Gotha WD.3

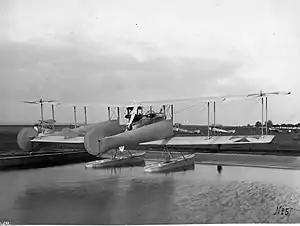
The WD.3 seen at the factory before its delivery to the Naval Air Service

The Gotha WD.3 (for "Wasser Doppeldecker" - "Water Biplane") was a prototype maritime reconnaissance floatplane developed during World War I by (Gotha) for the Imperial German Navy's Naval Air Service. The three-seat aircraft used the pusher configuration with the engine behind the crew. It was lacking in performance compared to aircraft with the more common tractor configuration with the engine in the nose and was not approved for production. The single prototype completed was used as a training aircraft; its ultimate fate is unknown.